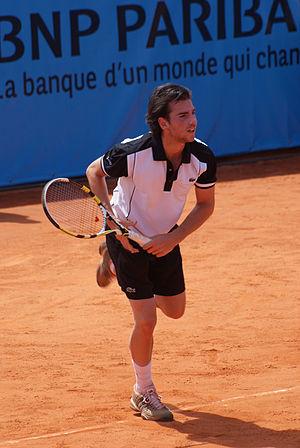
Adrian Mannarino, Open Nice 2012
Adrian Mannarino, né le 29 juin 1988 à Soisy-sous-Montmorency, est un joueur de tennis professionnel français.